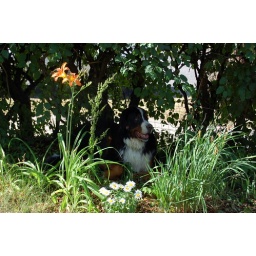
Harvey found a nice spot in the shade of the flower bed to hang out while I watered yesterday.